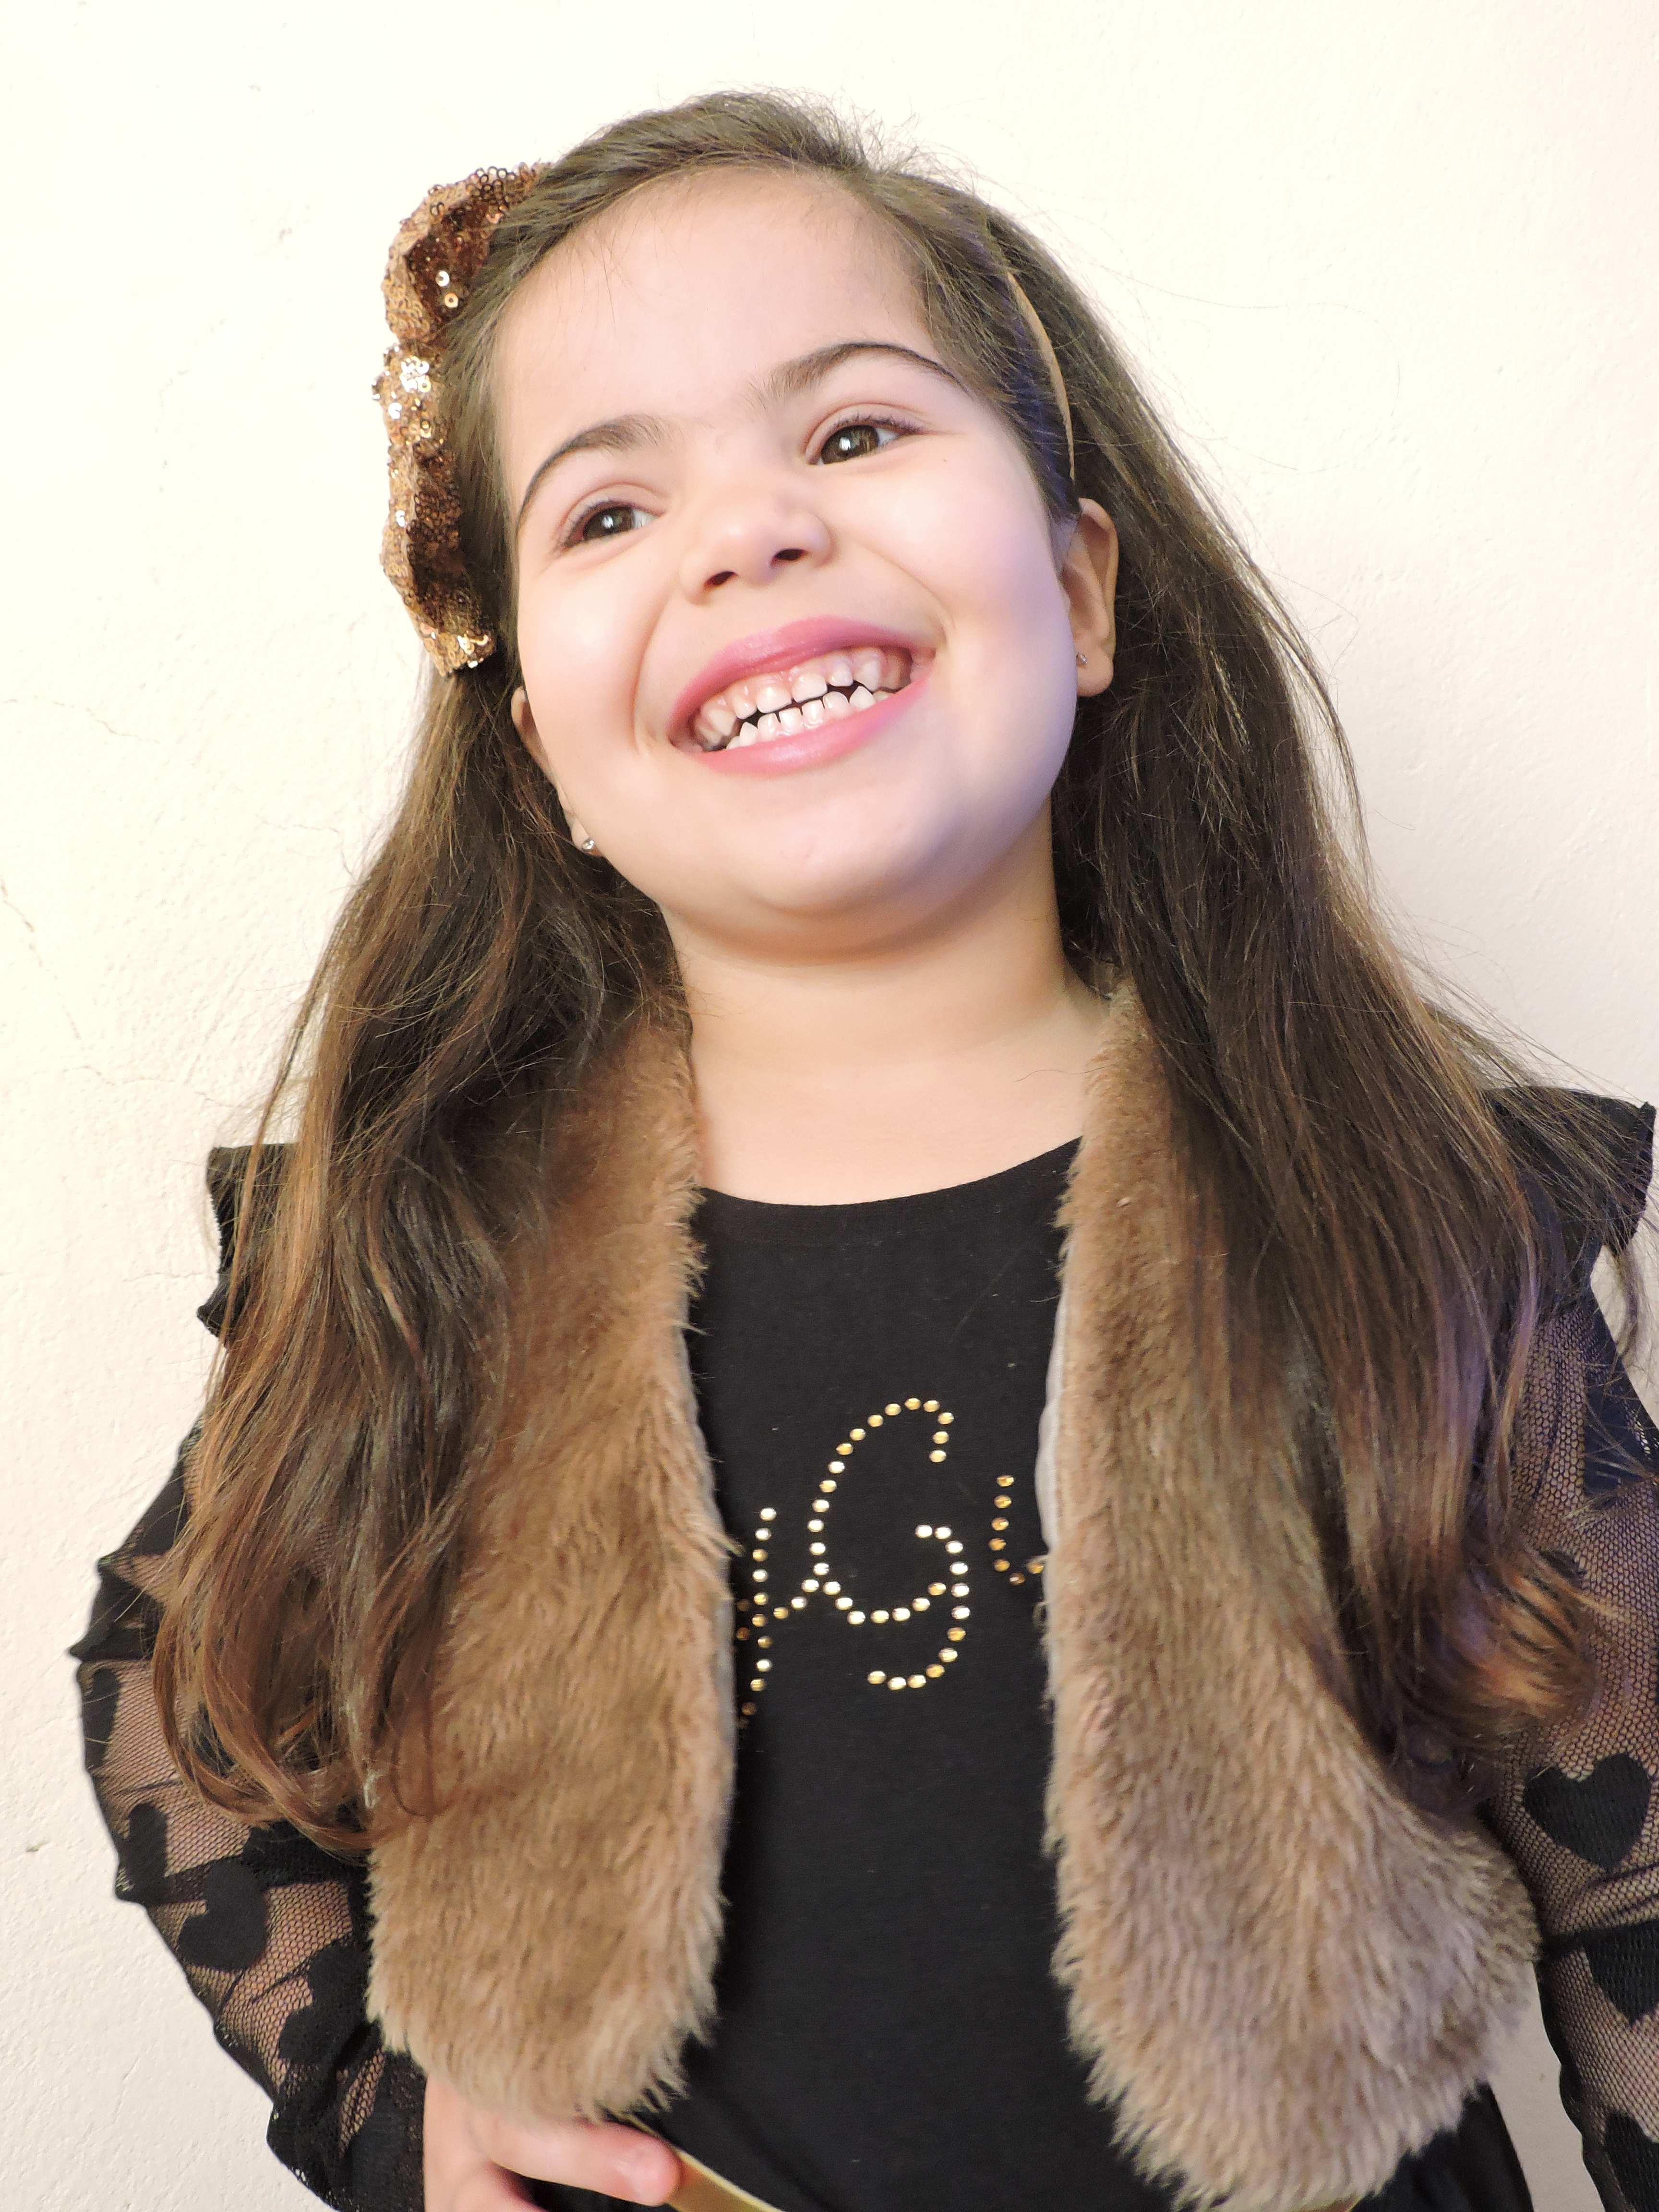
hair, singer, fur, clothing, hairstyle, long hair, textile, face, head, princess, gorgeous, brown hair, nice smile, fur clothing